Lise Meitner

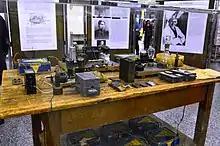
Exhibition to mark the 75th anniversary of the discovery of nuclear fission, at the Vienna International Centre in 2013. The table (on loan from the Deutsches Museum Munich) is now described as a replica and images of Meitner and Strassmann are prominently displayed.

Meitner dismissed the possibility that Hahn's identification of barium was in error; her faith in Hahn's expertise as a chemist was absolute. Meitner and Frisch then considered how it could be possible. Previous attempts at atom splitting had never had enough energy to chip away more than individual protons or alpha particles, but a barium nucleus was much larger. They considered the liquid-drop model of the nucleus that had been proposed by George Gamow: perhaps it was possible for a drop to become elongated and then divide itself in two.